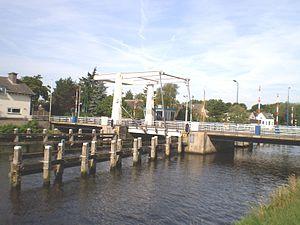
Eembrugge est un village situé dans la commune néerlandaise de Baarn, dans la province d'Utrecht. Le 1ᵉʳ janvier 2004, le village comptait 130 habitants.